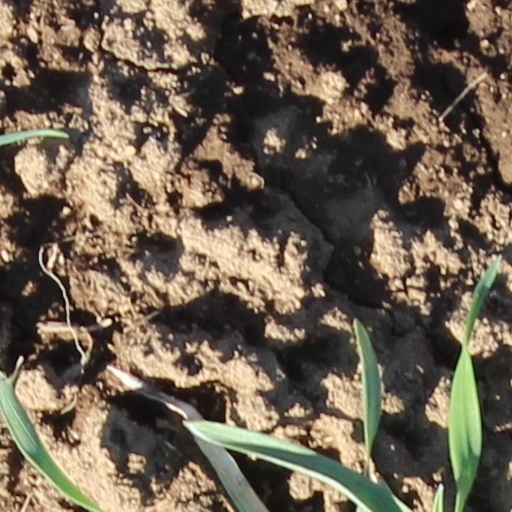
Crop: wheat